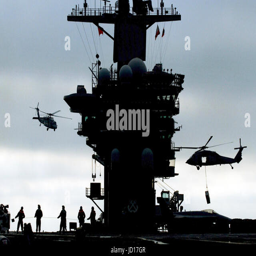
helicopters airlift ammunition from the aircraft carrier to the military